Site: brandenburg
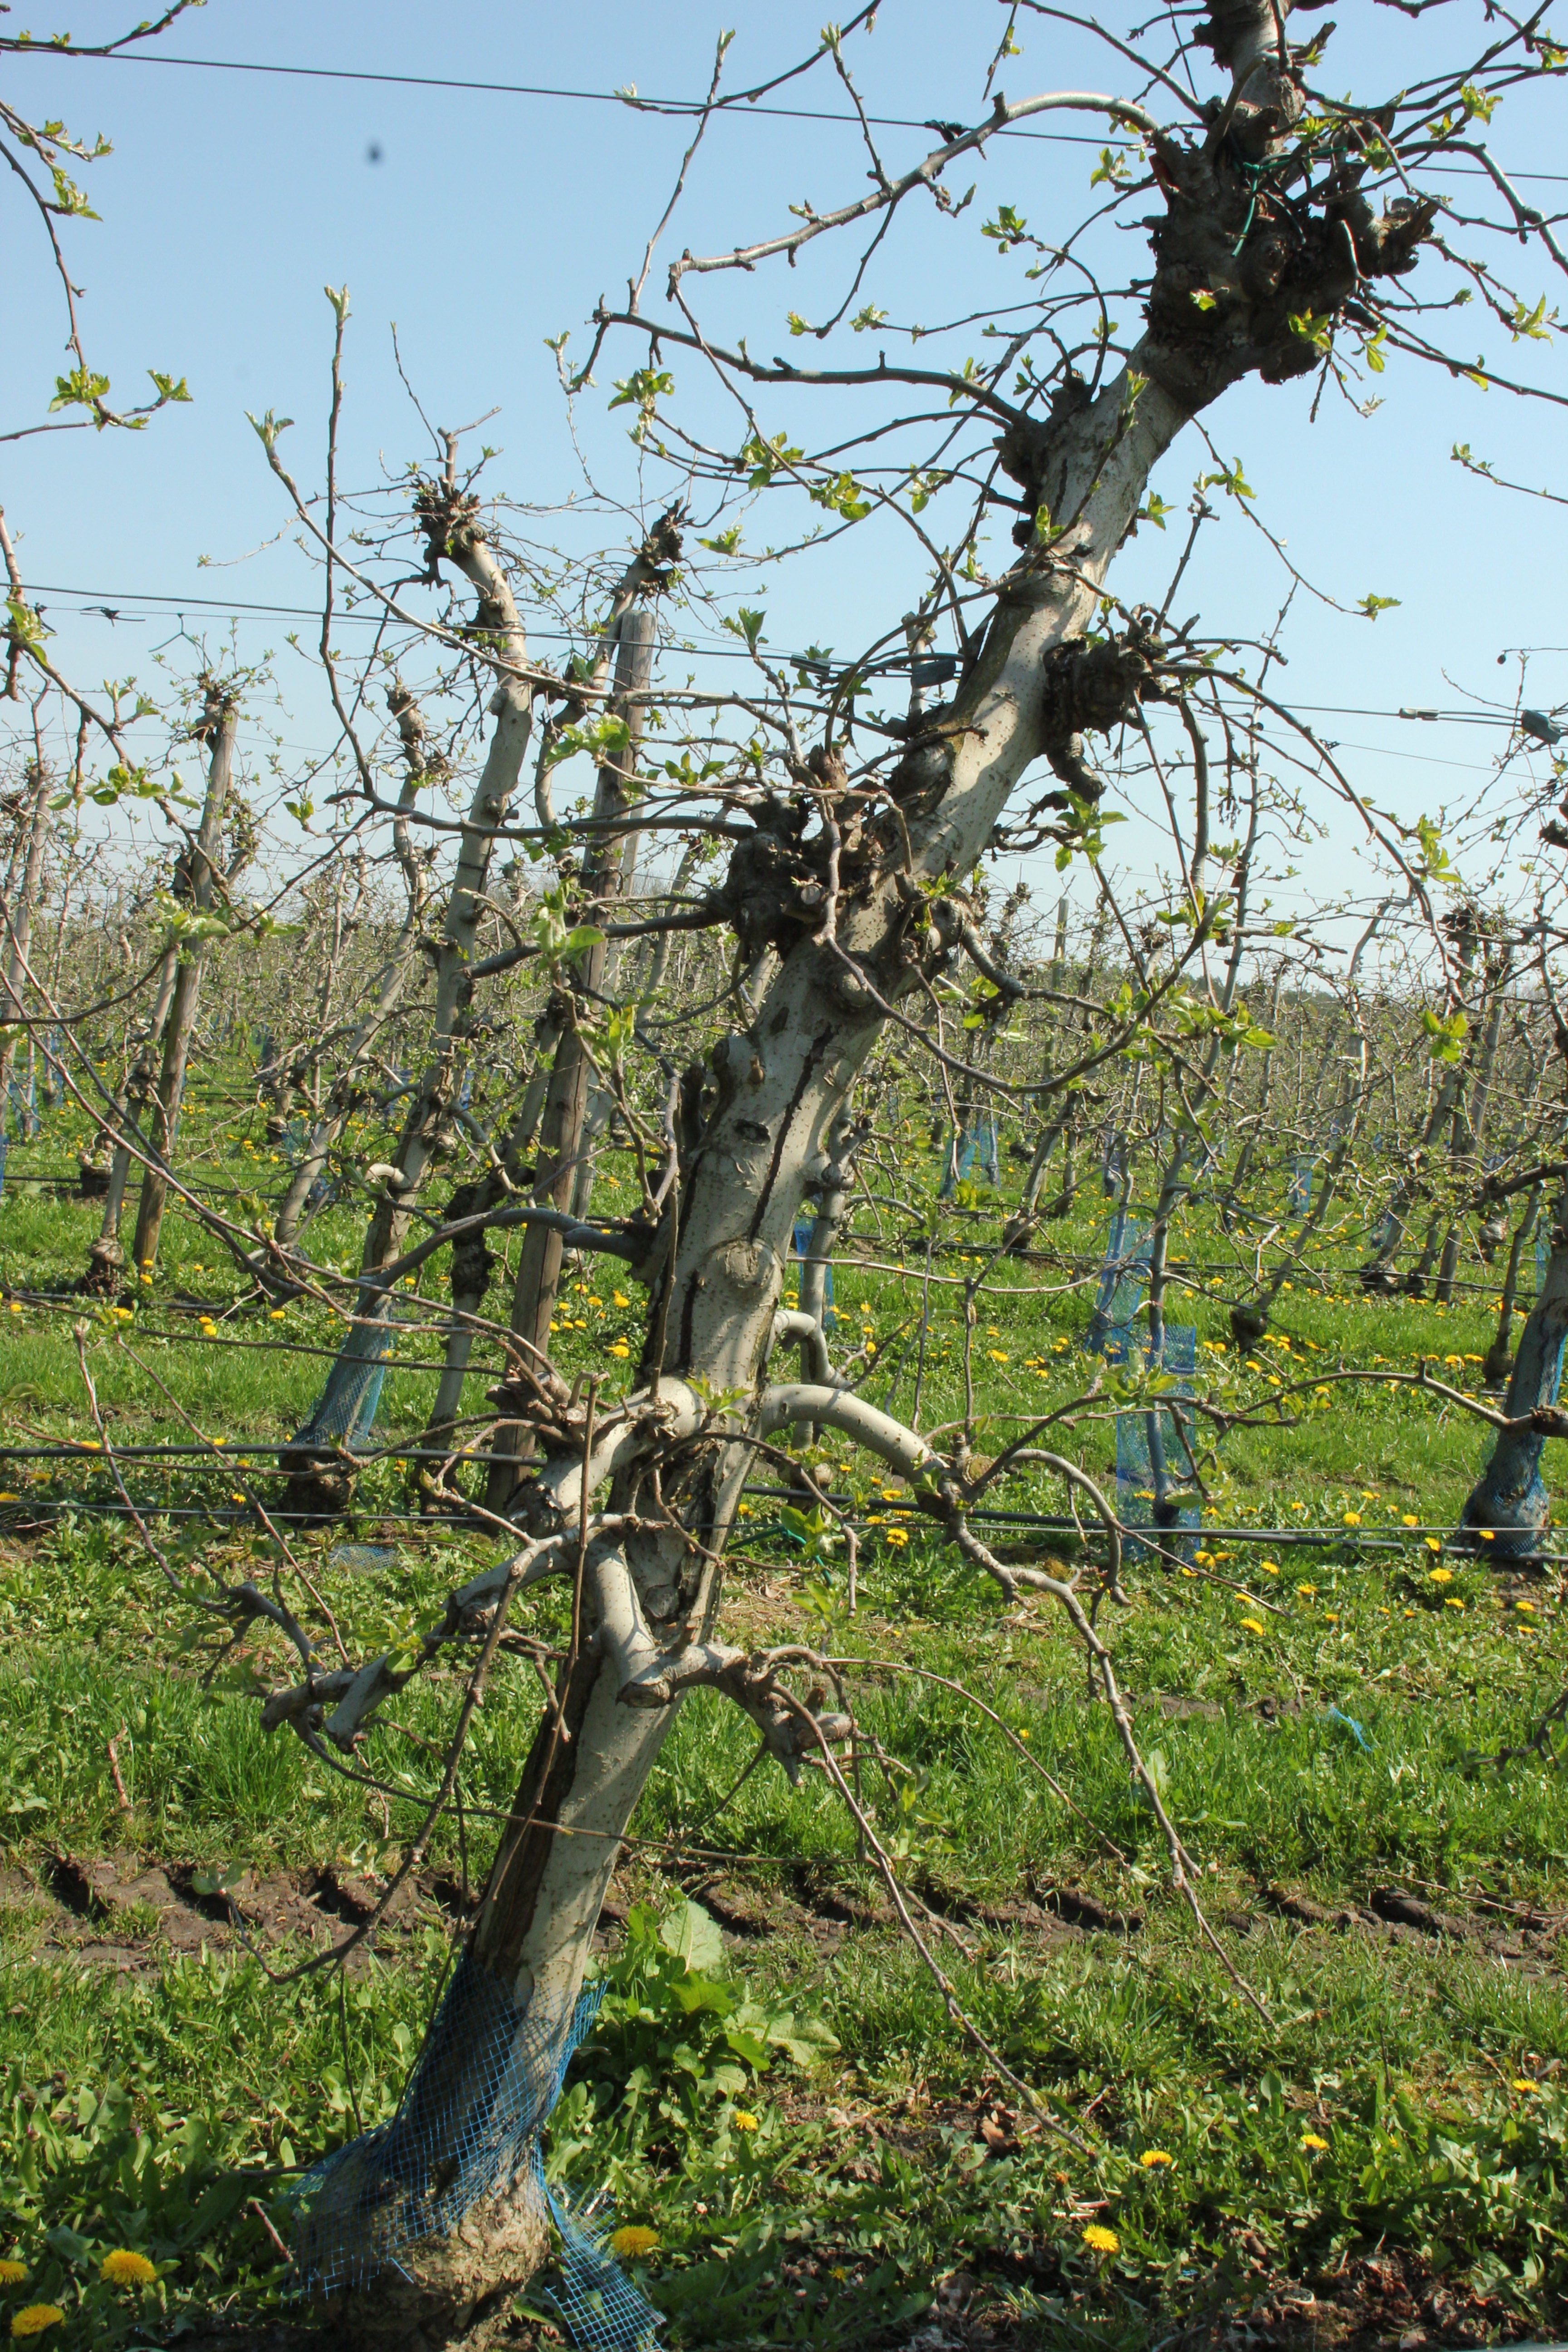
Growth stage (BBCH 56): Inflorescence emergence